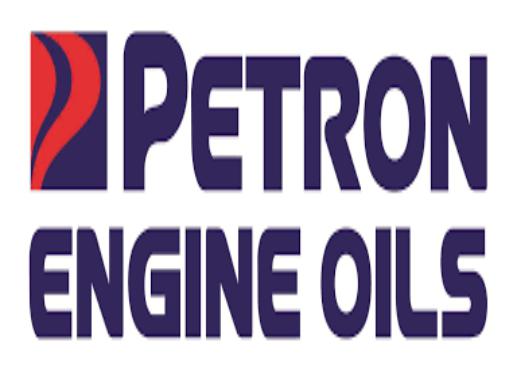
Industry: Transportation